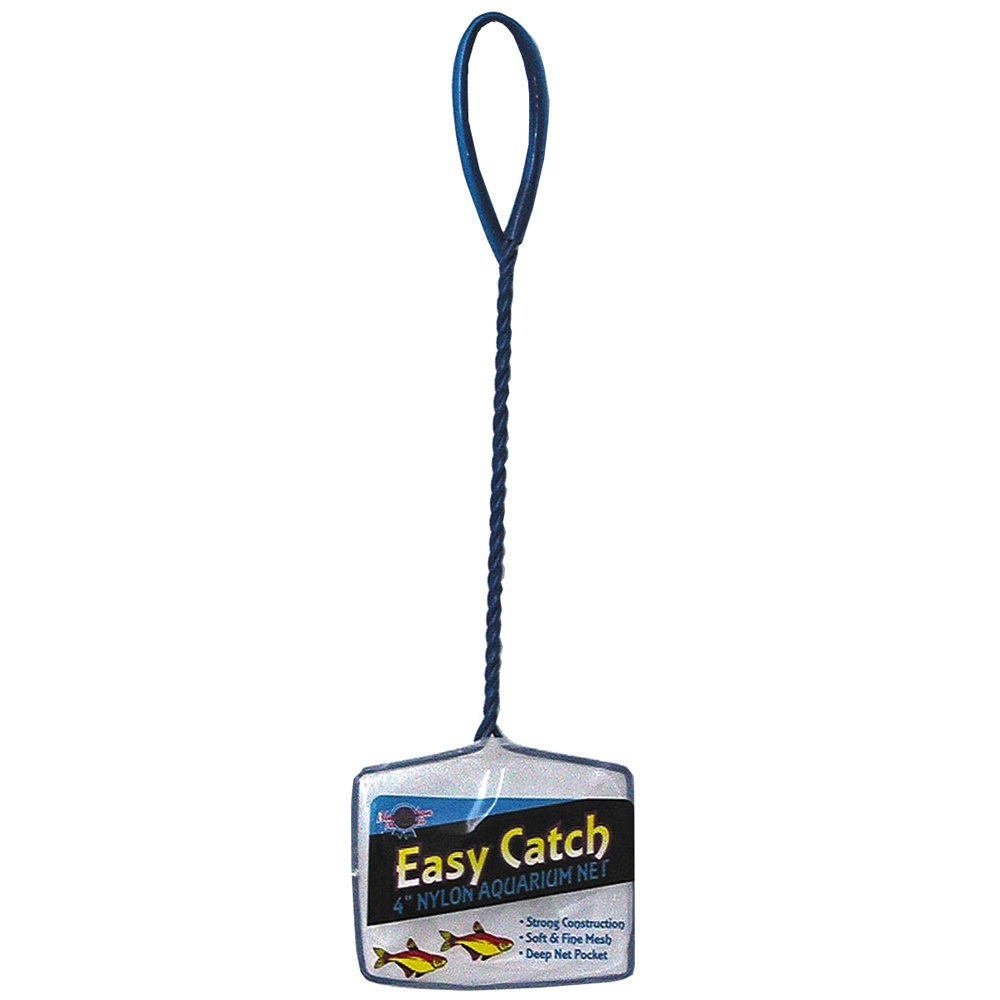
Blue Ribbon Easy Catch Fine Mesh Fish Net
100% Nylon fine mesh fish net is ideal for all aquarium applications. Deep net pocket. Fish Net Mesh Size: 0.09 cm x 0.09 cm Why We Love It: Ideal for catching fish & debris inside of tanks Deep net pocket Safe for fresh & salt water About Blue Ribbon Blue Ribbon Pet Products, Inc was established in 1975 based on a vision to bring to the industry the most exciting and innovatice products for your pets at affordable pricing. Setting the standard in new market trends, we continue to introduce NEW & unique products every year. Many of our designs are copyright protected assuring you the utmost in quality and detail. Ingredients N/A
Brand: Blue Ribbon Pet Products
Category: Animals & Pet Supplies > Pet Supplies > Fish & Aquatic Supplies > Aquarium Fish Nets > Scoop Nets